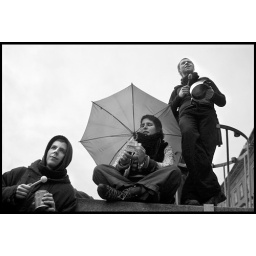
Greenpeace members protesting against building the highway across the Rospuda Valley. Wroclaw, Poland.